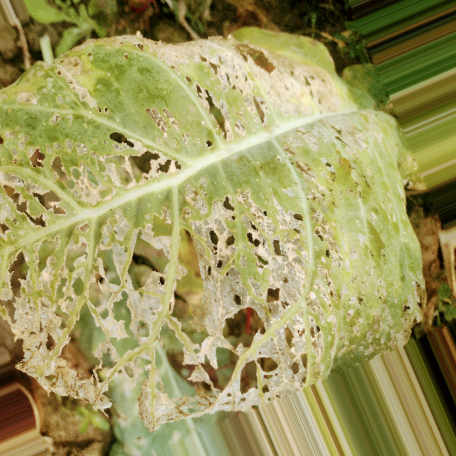
Label: Downy Mildew